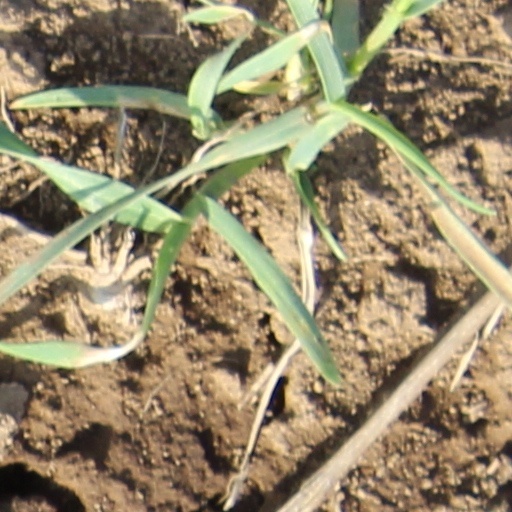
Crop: wheat